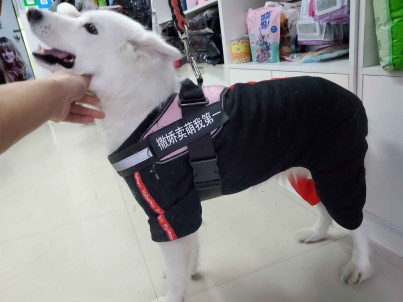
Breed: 2192-n000088-Samoyed